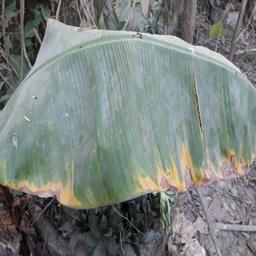
Label: POTASSIUM DEFICIENCY